Lionel Carole

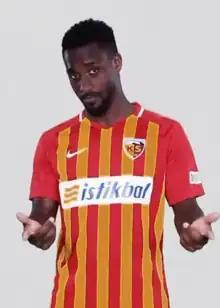
Carole in 2021

Lionel Jules Carole (born 12 April 1991) is a French professional footballer who plays as a left back for Turkish club Kayserispor. He is a French youth international, having earned caps at under-17, under-20, and under-21 level.